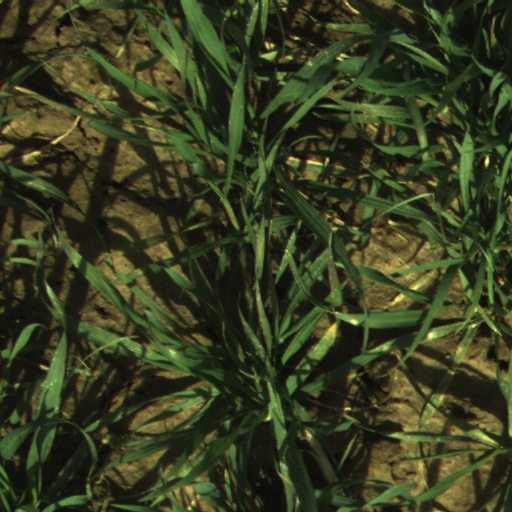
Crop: wheat